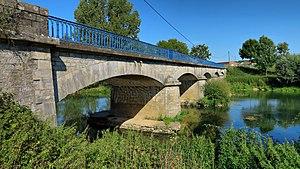
Le pont sur l'Ognon
Vandelans est une commune française, située dans le département de la Haute-Saône en région Bourgogne-Franche-Comté.